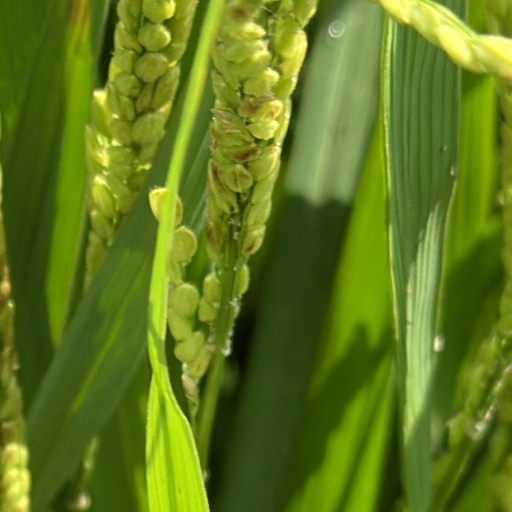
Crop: rice